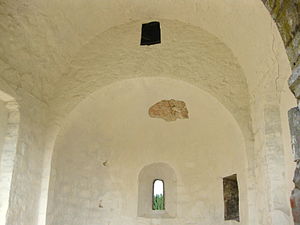
Østermarie kirkeruin / Historie
Koret som det står tilbage.
Den gamle kirkeruin ved Østermarie Kirke set indefra. Kirken ligger på Bornholm.
Østermarie kirkeruin er resten af en middelalderlig kirke i Østermarie omkring 8 km vest for Svaneke på Bornholm. Ruinen ligger lige syd for Østermarie Kirke, og imellem dem står fire runesten fra den tidlige middelalder. Kirken bestod frem til slutningen af 1800-tallet, hvor man begyndte en nedrivning, der blev stoppet, da man fik øje for den unikke tagkonstruktion.